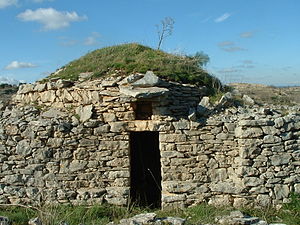
Nationalpark Alta Murgia
en trulli i Nationalparken.
Nationalpark Alta Murgia eller på italiensk Parco Nazionale dell'Alta Murgia er en nationalpark i Apulien i det sydlige Italien, etableret i 2004. Den ligger i Murgeplateauet, med administrationen beliggende i byen Gravina in Puglia, og har et areal på 677,39 kvadratkilometer.